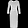
Label: Dress